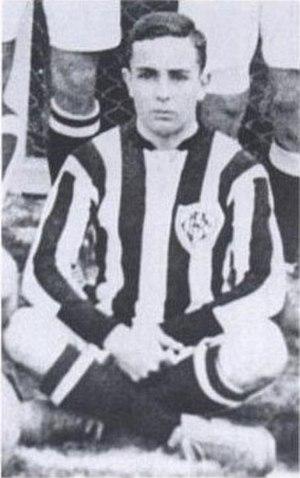
Benjamin de Almeida Sodré dit Mimi Sodré né le 10 avril 1892 à Belém et mort le 1ᵉʳ février 1982 était un scout et footballeur brésilien.
Le Botafogo de Futebol e Regatas est un club sportif brésilien, issu de la fusion en 1942 du Club de Regatas Botafogo, fondé en 1894, et du Botafogo Football Club, fondé en 1904.